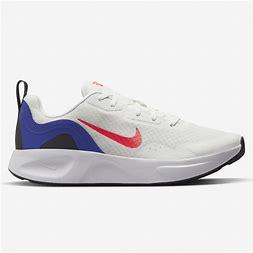
Brand: Nike
Model: Wearallday